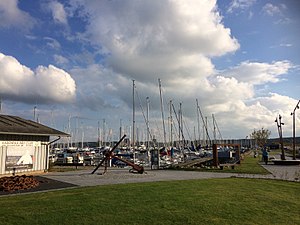
Aabenraa / Kultur / Sport
Aabenraa Båd Club set mod syd hvor den nye strandpromenade ses til højre på billedet
Meget aktiv og social bådclub for sejl- og motorbåde. Her arrangeres kapsejladser og tursejladser for alle.
Aabenraa eller Åbenrå er en by i det sydøstlige Sønderjylland med 16.352 indbyggere. Byen ligger i Aabenraa Kommune og hører til Region Syddanmark. Aabenraa er først og fremmest kendt for at have Sønderjyllands største havn med en betydelig skibsfart og havneindustri. Dybden gør havnen til Danmarks tredjedybeste og ubetinget den vigtigste i det sønderjyske område.